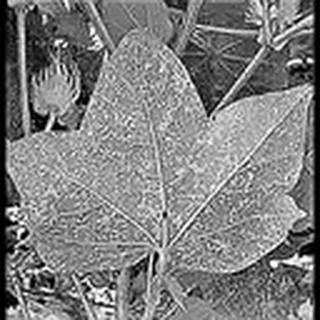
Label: cotton_powdery_mildew